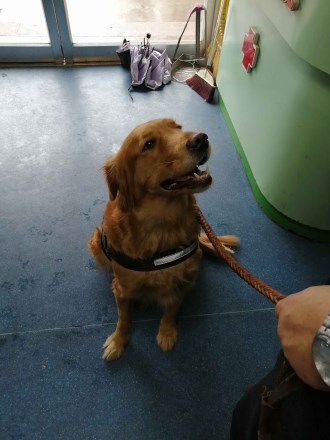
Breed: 5355-n000126-golden_retriever